Heckler's veto

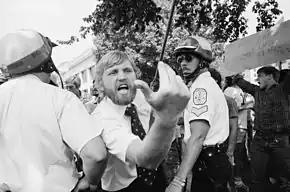
A heckler in Washington, D.C. leans across a police line toward a demonstration of Iranians during the Iran hostage crisis, August 1980.

In the discourse, a heckler's veto is a situation in which a party who disagrees with a speaker's message is able to unilaterally trigger events that result in the speaker being silenced. For example, a heckler can disrupt a speech to the point that the speech is canceled.